The White Swan, Twickenham

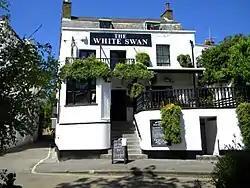

The White Swan is a Grade II listed public house at Twickenham Riverside in the London Borough of Richmond upon Thames.